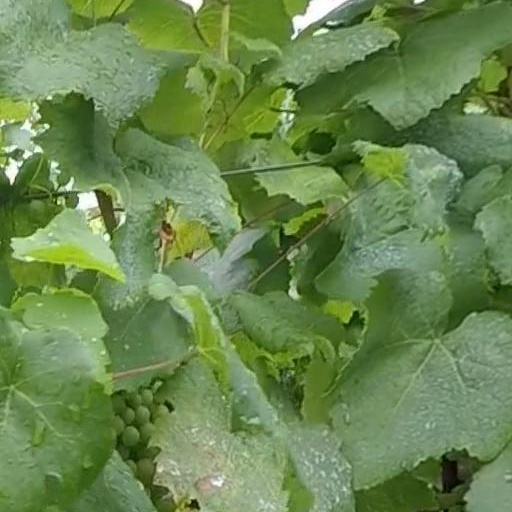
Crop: grape